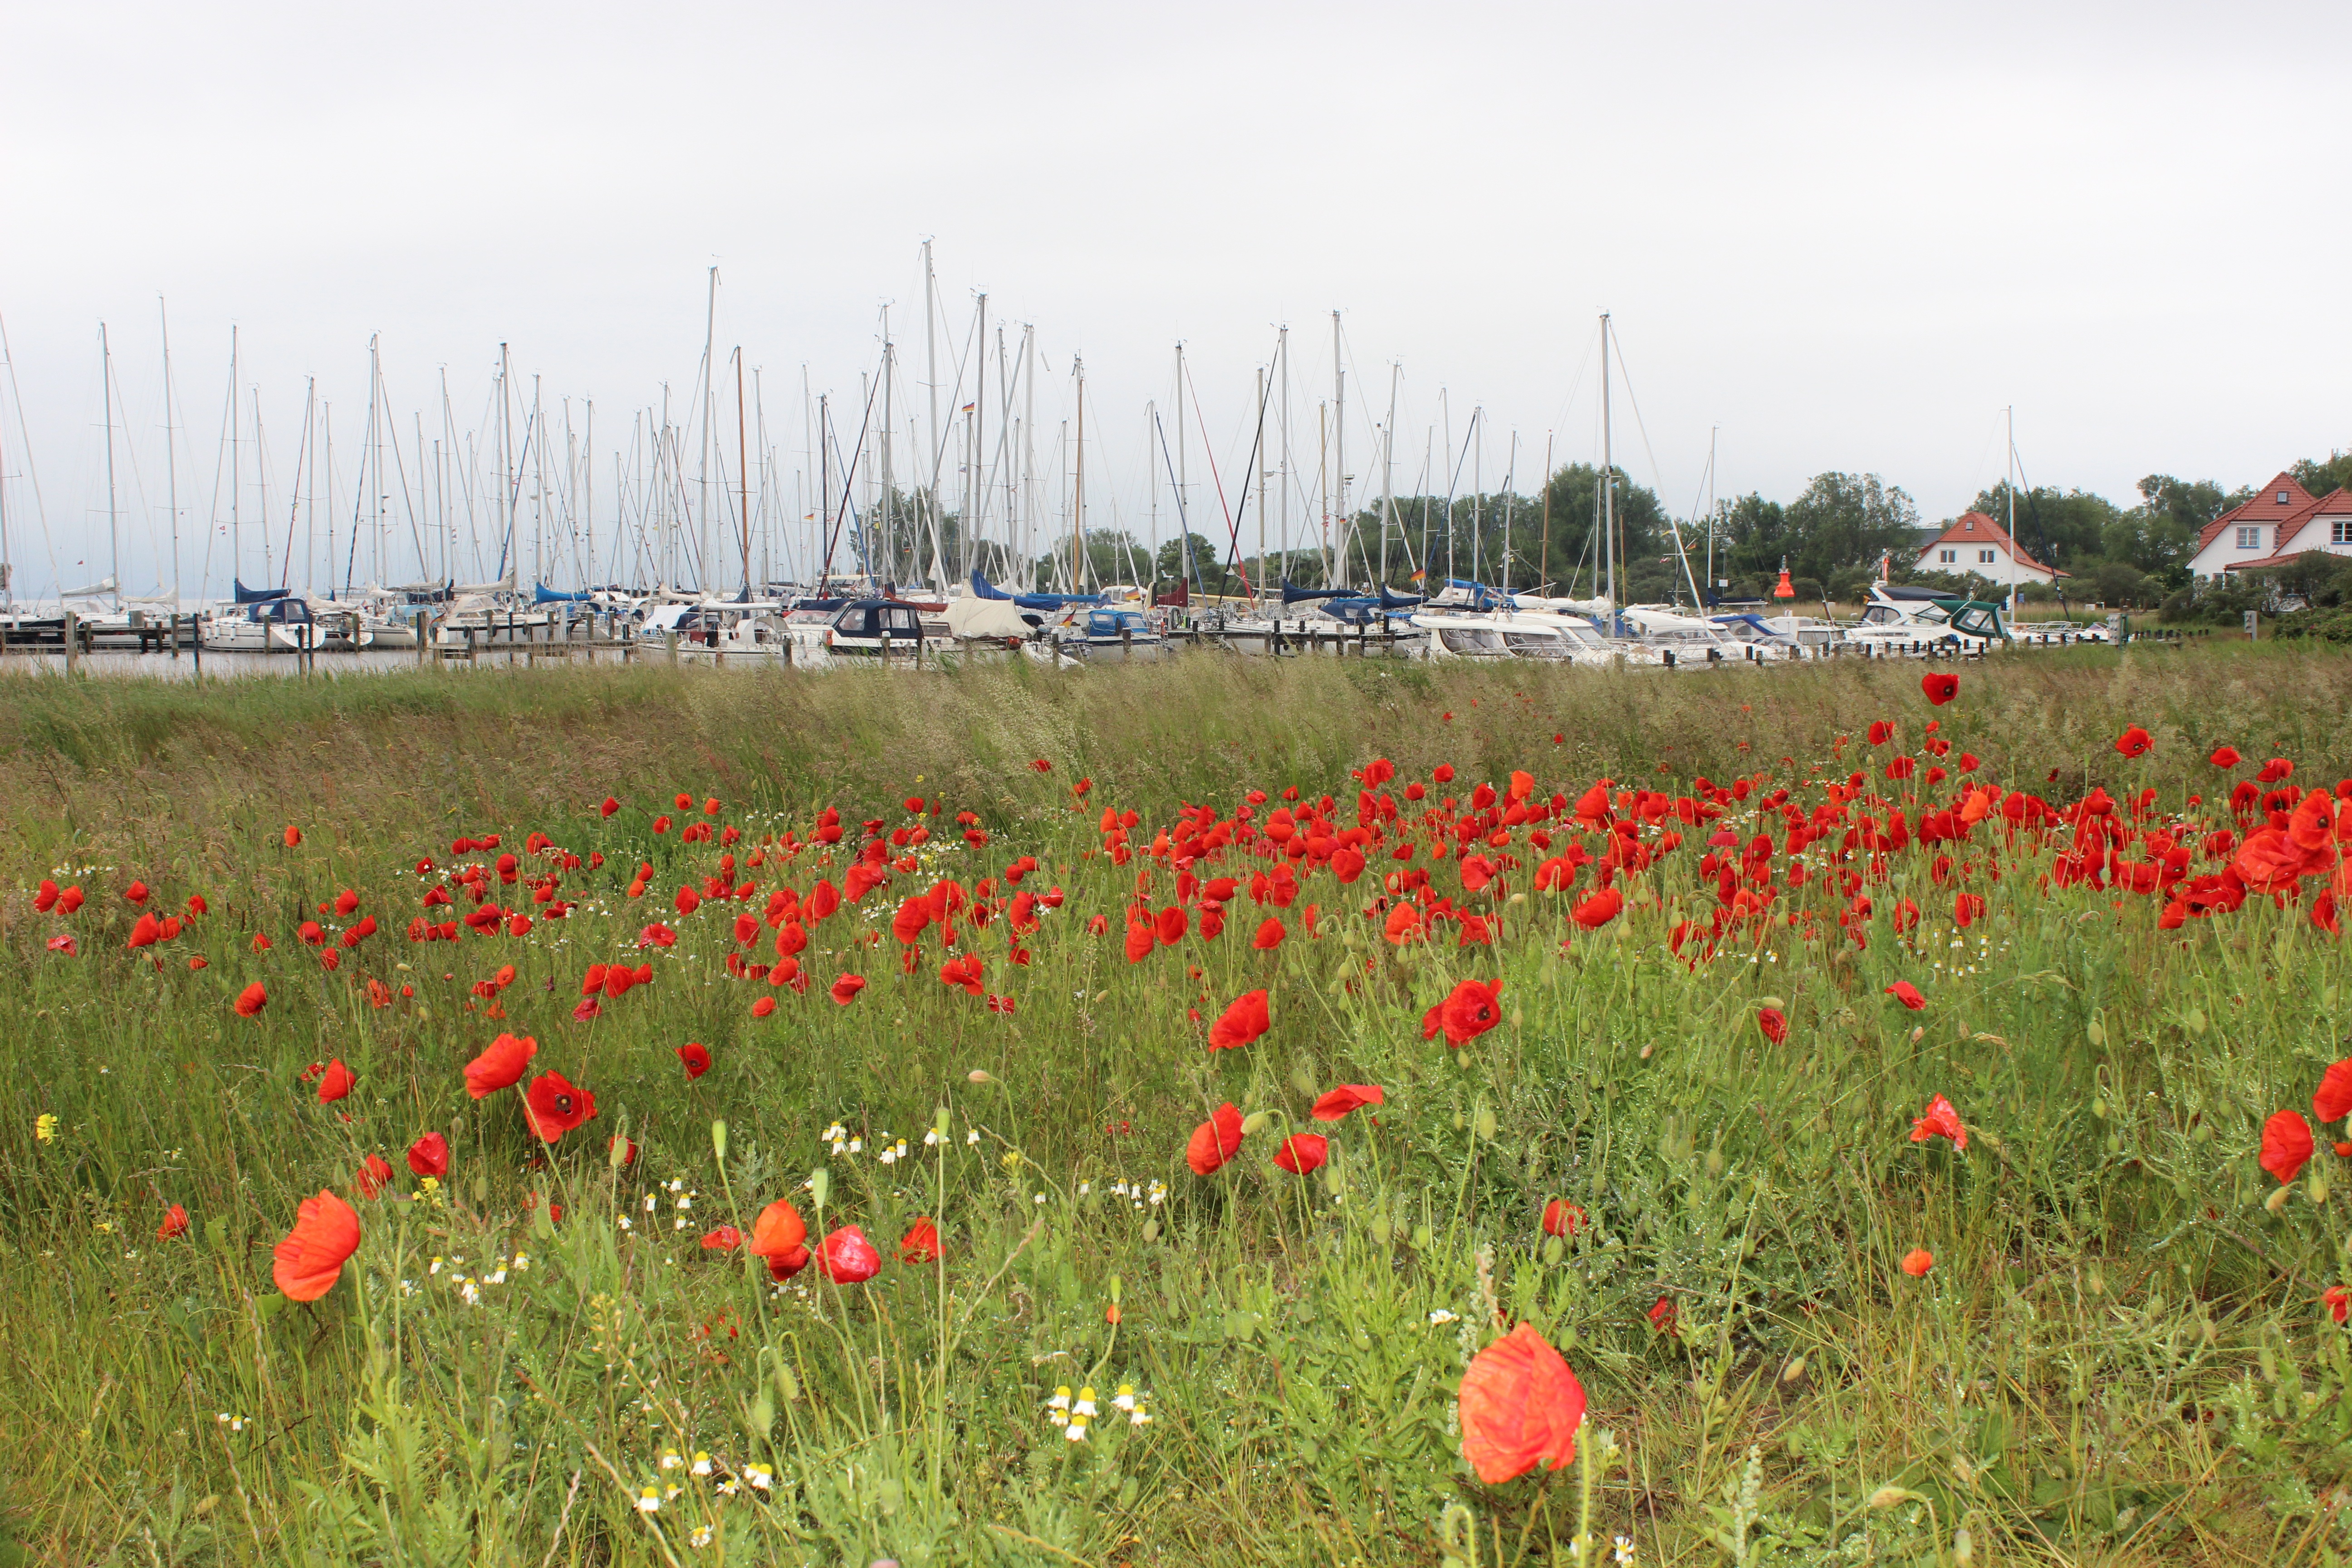
grass, plant, field, meadow, prairie, flower, port, flora, plain, wildflower, flowers, grassland, boats, poppy, habitat, ecosystem, coquelicot, steppe, sailing boats, flowering plant, hiddensee, vitte, natural environment, grass family, land plant